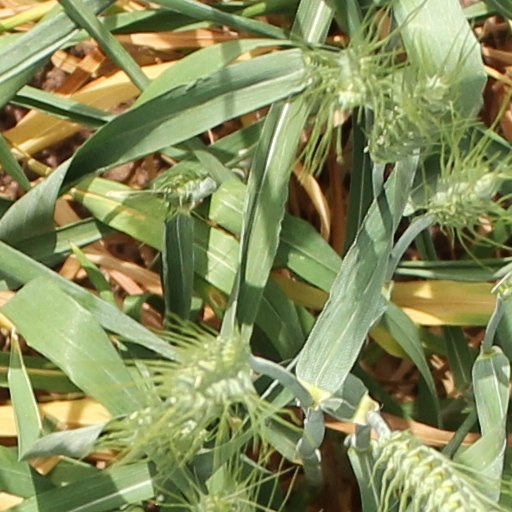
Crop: wheat